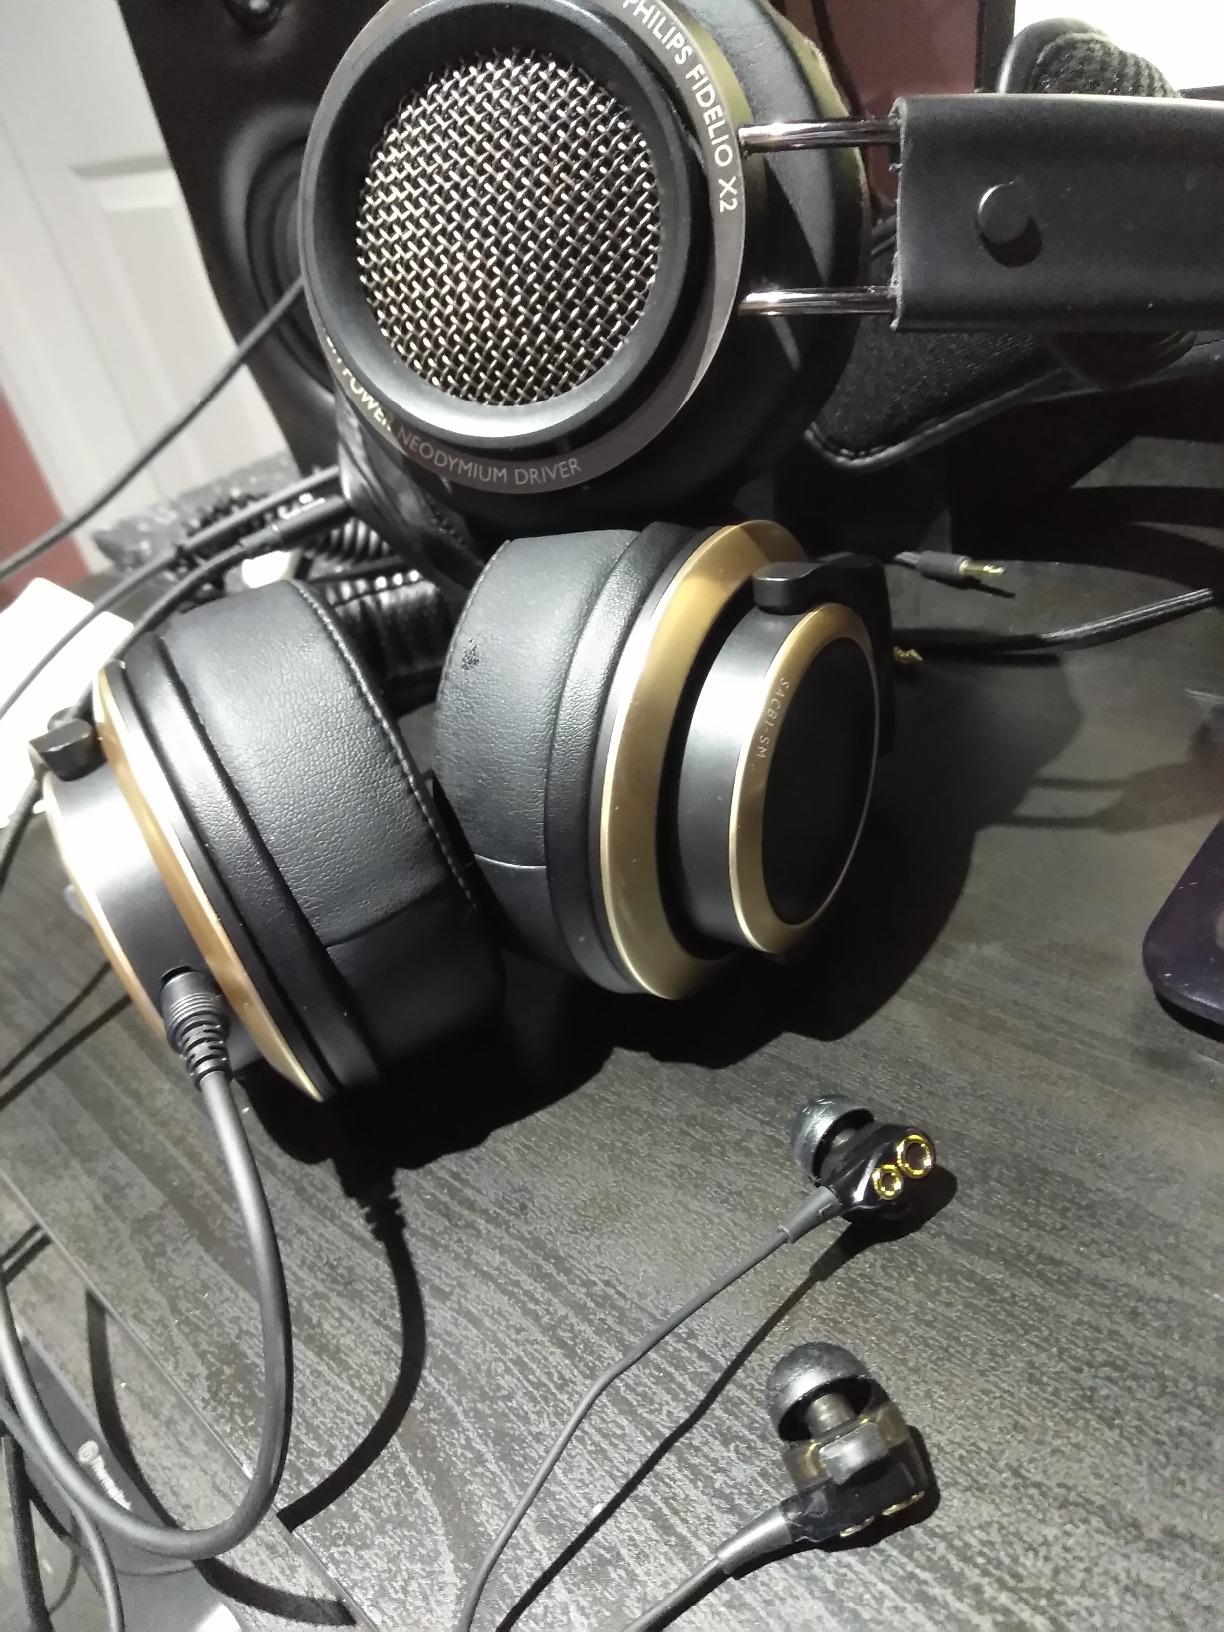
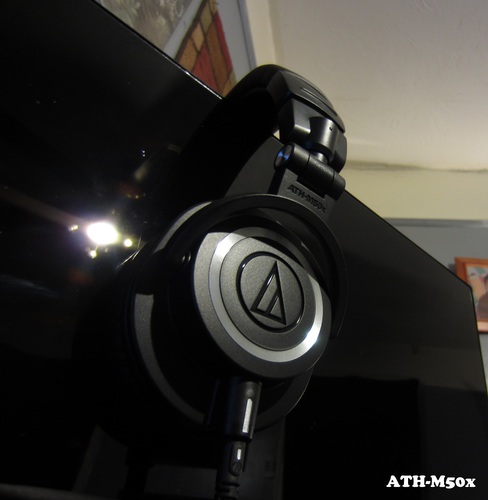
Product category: headphones
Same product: no